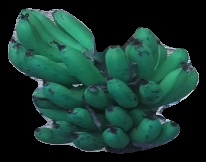
Variety: pachbale
Grade: grade3